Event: Nepal Earthquake
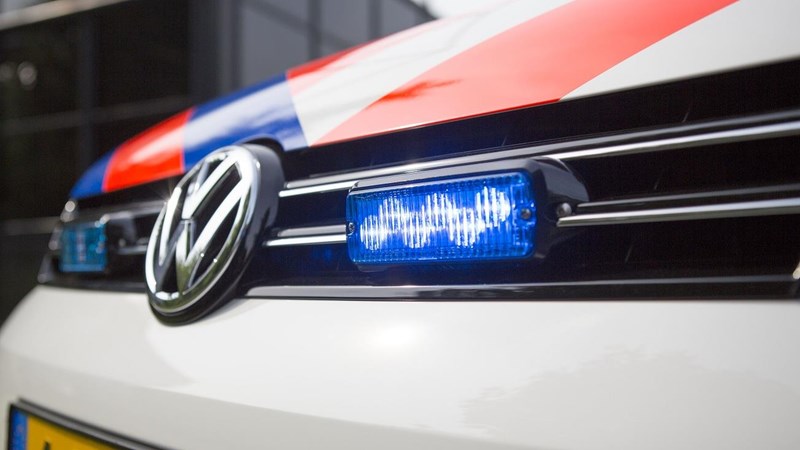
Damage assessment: no_damage